Amatitlán Department

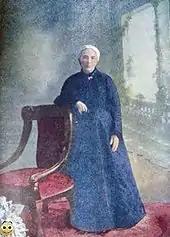
Joaquina Cabrera, president Manuel Estrada Cabrera's mother. "San Joaquín Villa Canales" was a name given to this municipality in 1915, in her honor.

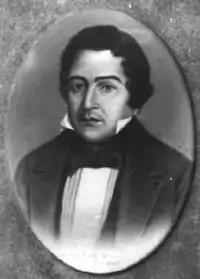
Portrait of Mariano Rivera Paz. Rivera Paz was governor of the State of Guatemala when he created Amatitlán as an independent district in 1839.

After the independence of Central America, and during governor Mariano Rivera Paz time in office, a decree issue on 6 November 1839, created a new independent district called Amatitlán which also included Palín and Villa Nueva. The decree reads: